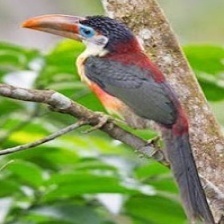
Species: CURL CRESTED ARACURI
Scientific name: PTEROGLOSSUS BEAUHARNAESII
ImageNet parent category: toucan